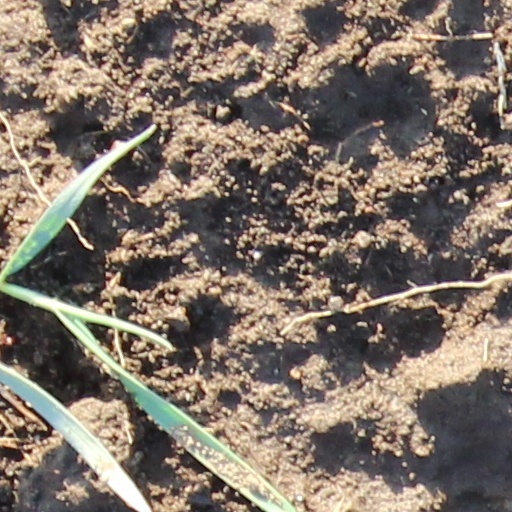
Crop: wheat